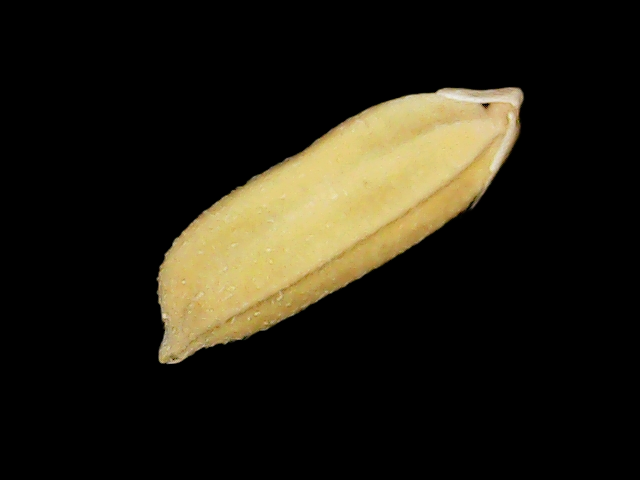
Rice variety: Binadhan24